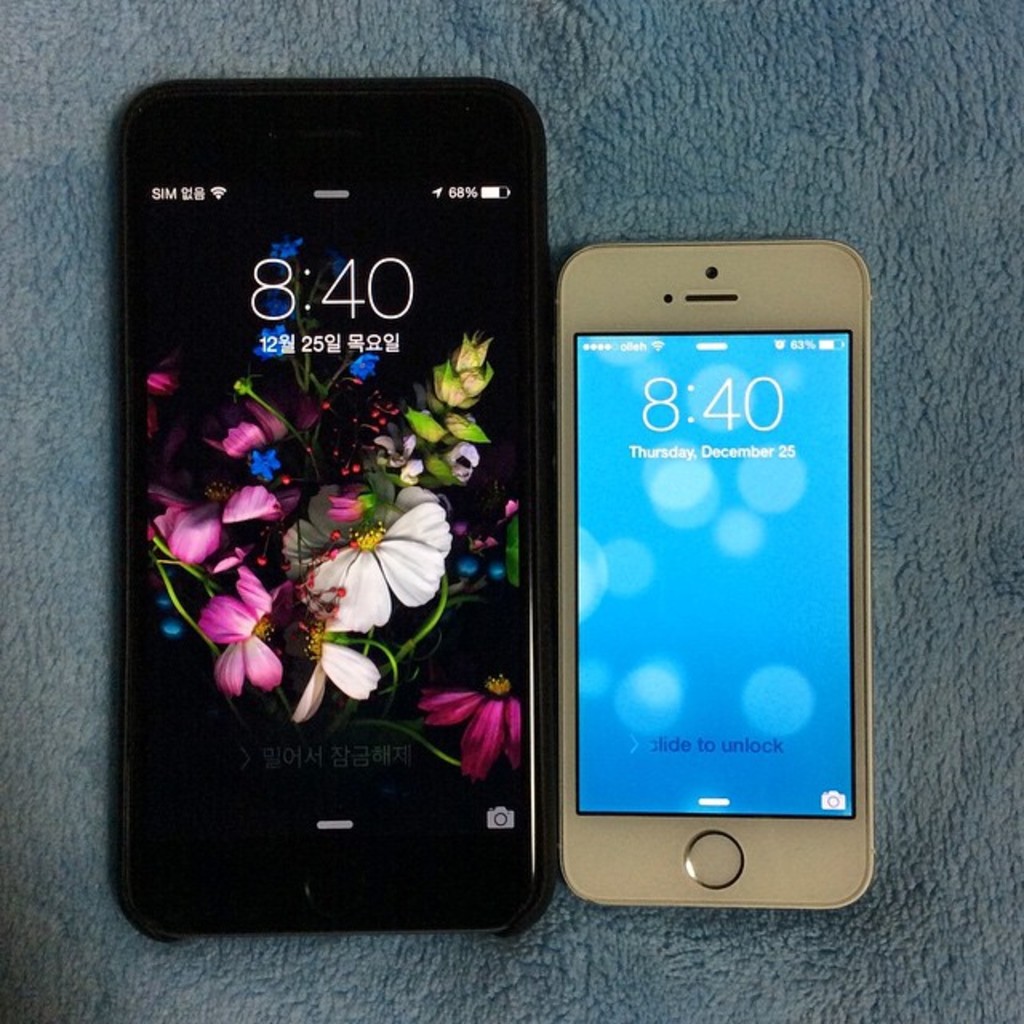
Label: others